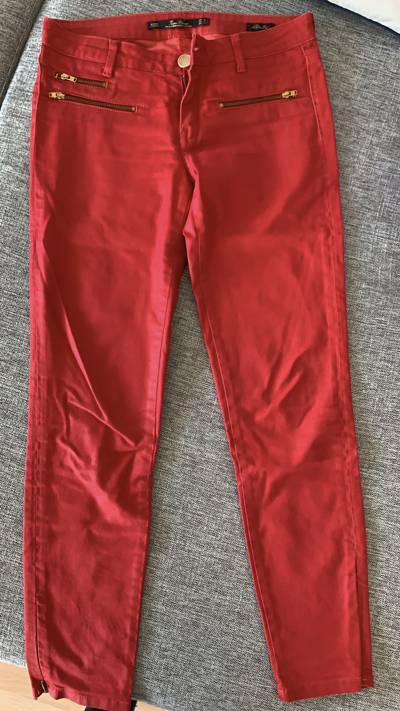
Waste category: clothes